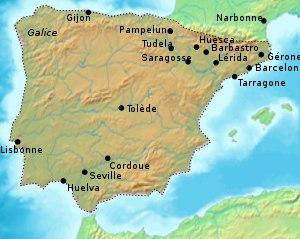
L'invasion omeyyade en France est l'invasion et l'occupation maximale en Europe de l'Ouest entreprise par les armées omeyyades musulmanes de 719 à 759, dans la continuité de la conquête omeyyade de la péninsule ibérique.
La conquête musulmane de la péninsule Ibérique est l'expansion initiale du califat omeyyade sur l'Hispanie, s'étendant en grande partie de 711 à 726. La conquête aboutit à la destruction du royaume wisigoth et l'établissement de la wilaya d'al-Andalus et marque l'expansion la plus occidentale du califat omeyyade et de la domination musulmane en Europe.